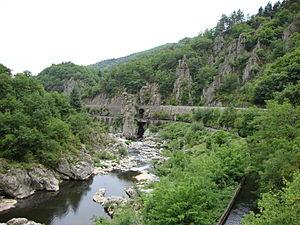
Beauvène est une commune française, située dans le département de l'Ardèche en région Auvergne-Rhône-Alpes.
L'Eyrieux est une rivière française, qui coule principalement dans le département de l'Ardèche et pour moins d'un kilomètre dans la Drôme, en région Auvergne-Rhône-Alpes. C'est un affluent de rive droite du fleuve le Rhône.